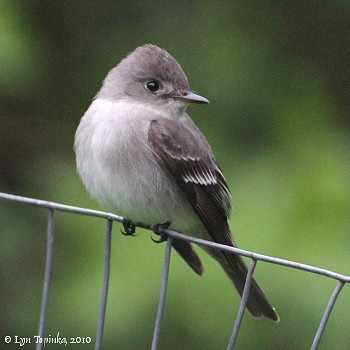
this is a grey bird with a white breast and a black wing.
the round and big chested bird is many shades of gray with a regal tuft on its head.
a small round bird that is gray and white with a sharp beak.
a small bird with a small head and beak with striped feathers.
a small bird with a white belly and grey covering the rest of its body.
this small gray bird has a dark gray cown that's standing up and a light gray breast and belly.
this is a small gray bird with white wingbars and a light gray breast and belly.
this particular bird has a belly that is gray and white and has gray wingsa small fat bird with grey tint ranging from barely there to dark grey on the wings.
this bird is gray and black in color, and has a black beak.
Species: Western Wood Pewee